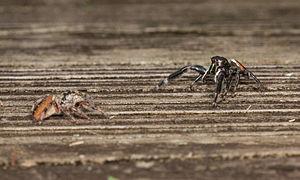
En biologie, on désigne sous le nom générique de parade nuptiale le comportement adopté par un animal en vue d'attirer un partenaire sexuel et de le convaincre de s'accoupler.